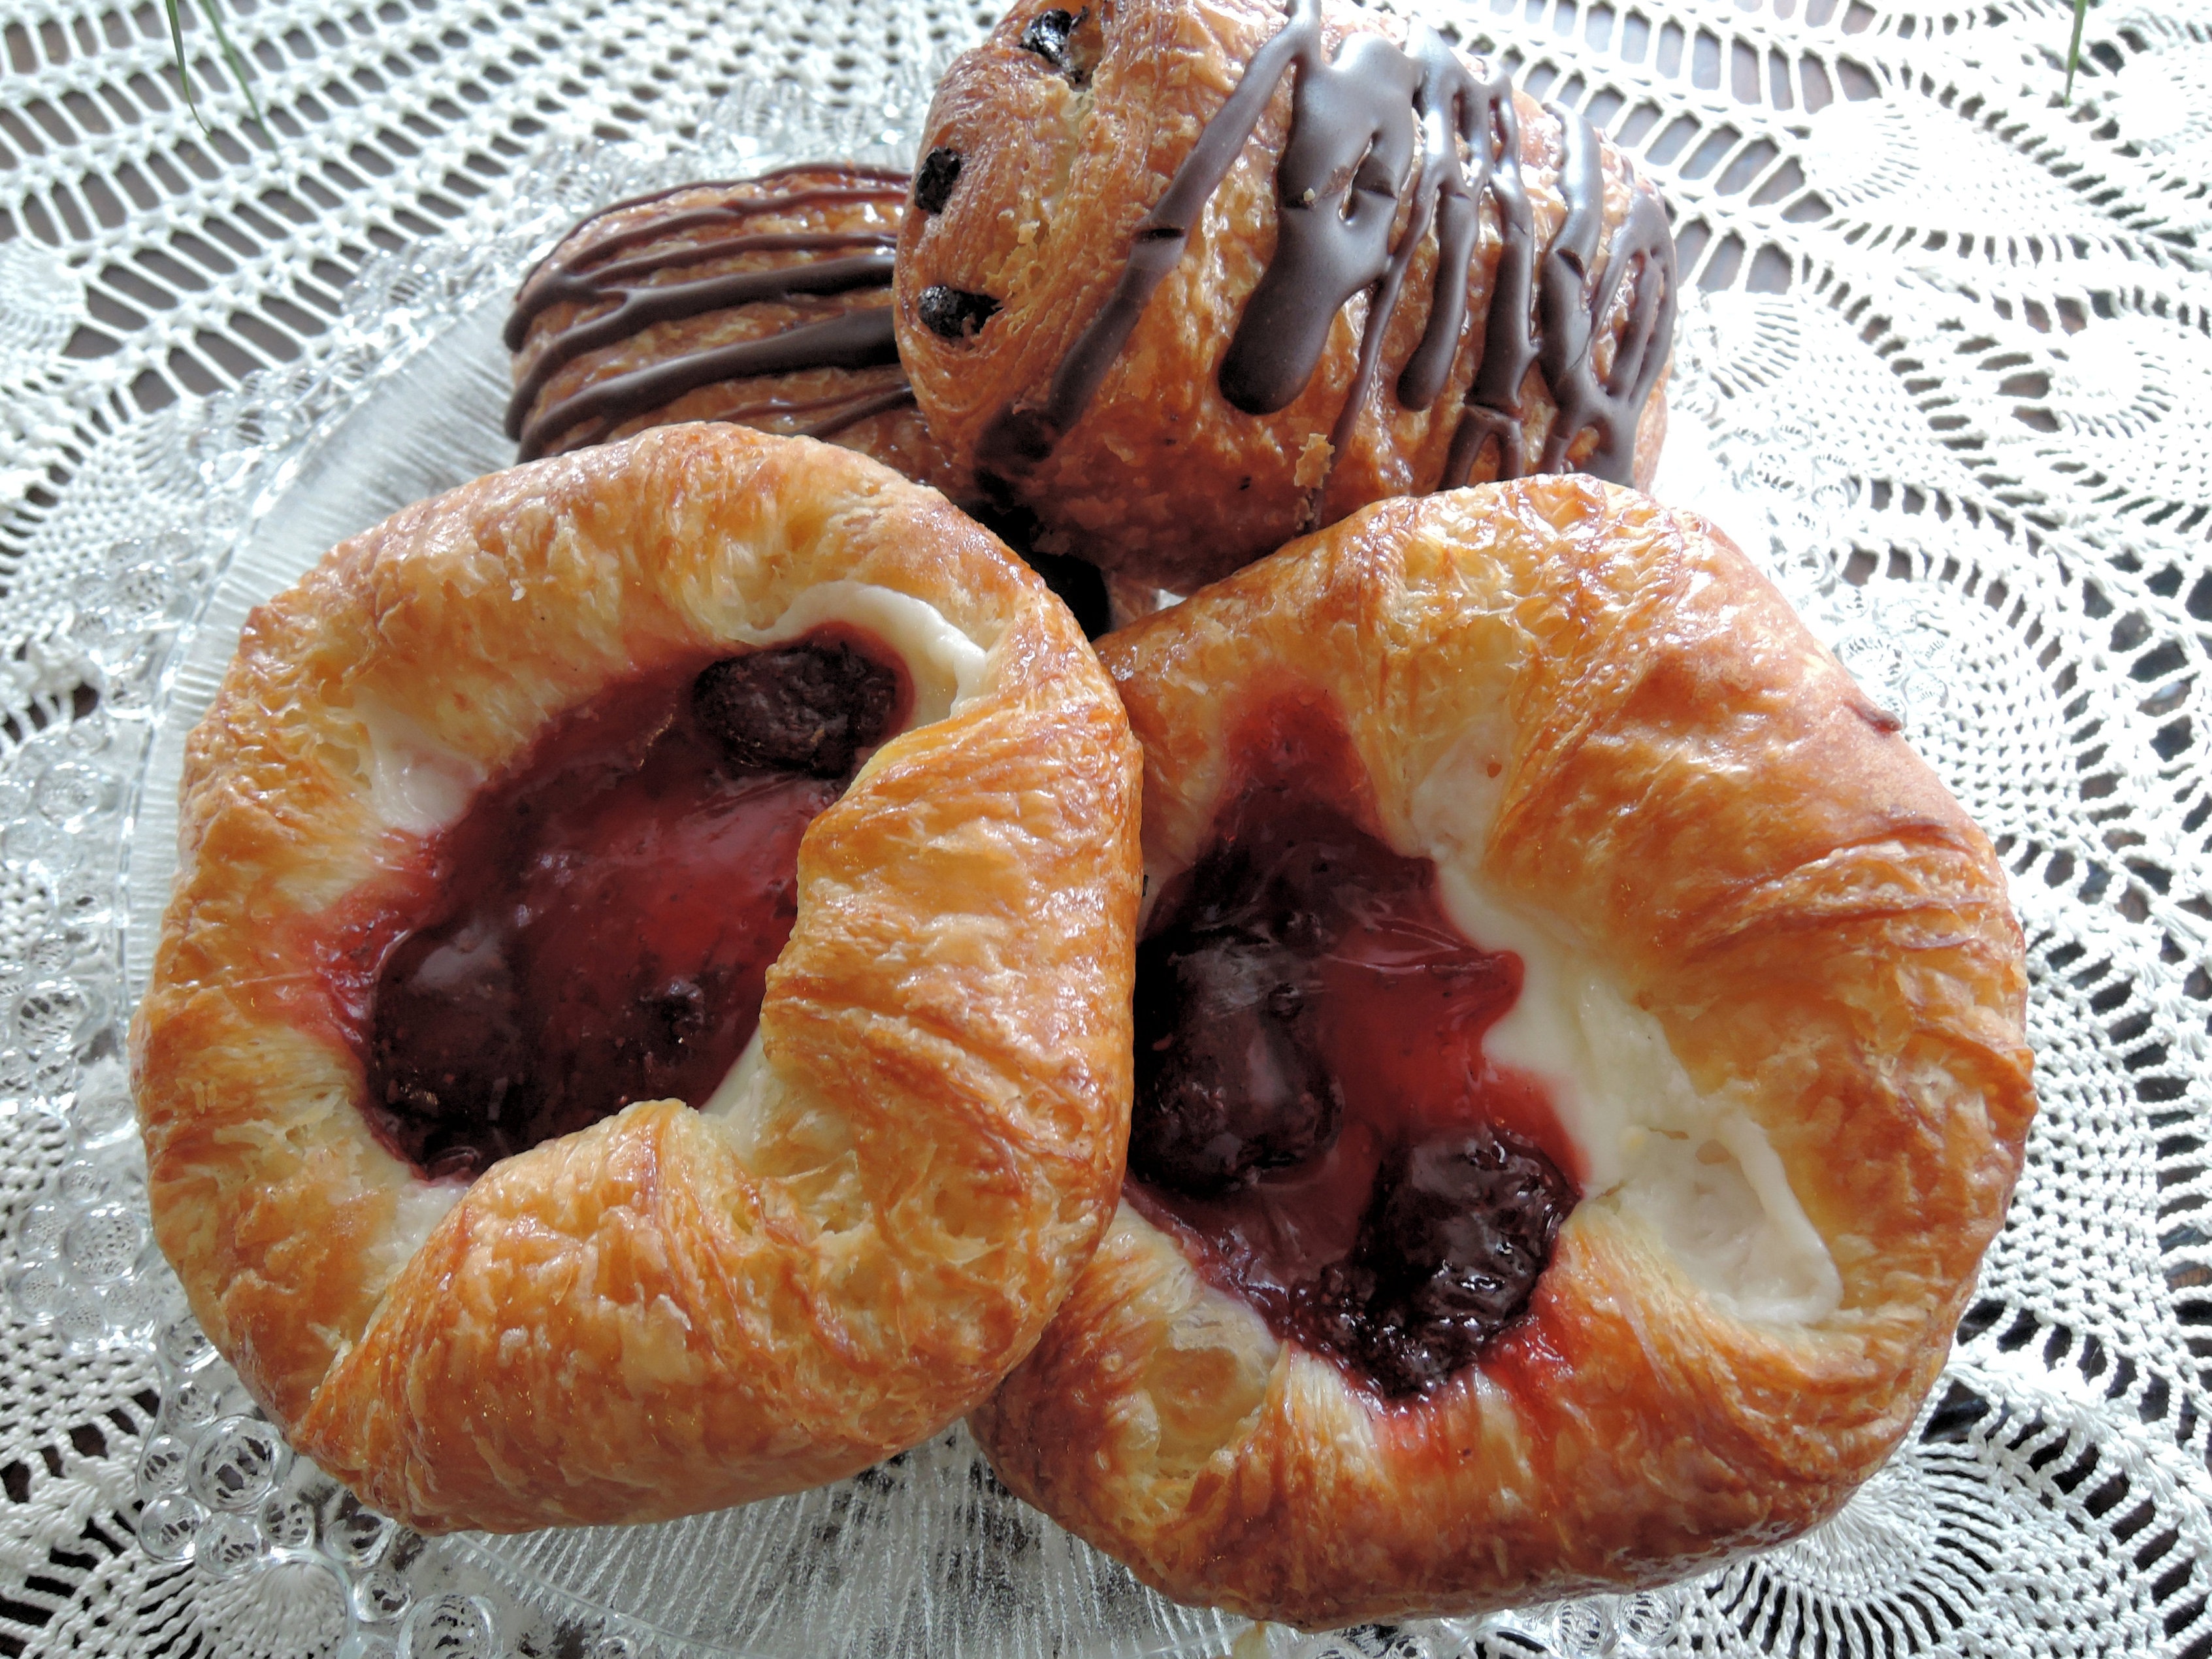
plant, fruit, dish, food, produce, dessert, cuisine, pastry, desserts, baked goods, flowering plant, danish pastry, chocolate pastries, fruit cream cheese danish, land plant